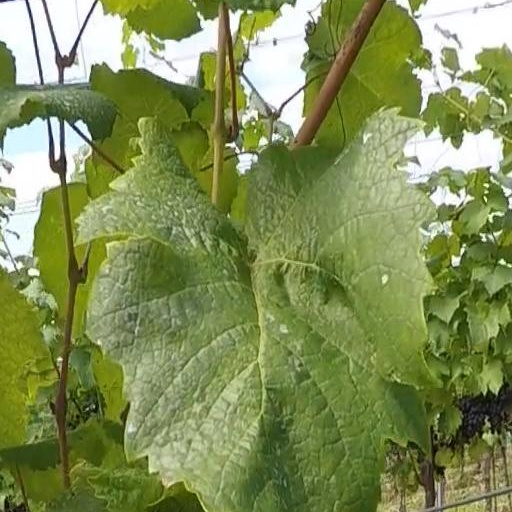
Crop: grape